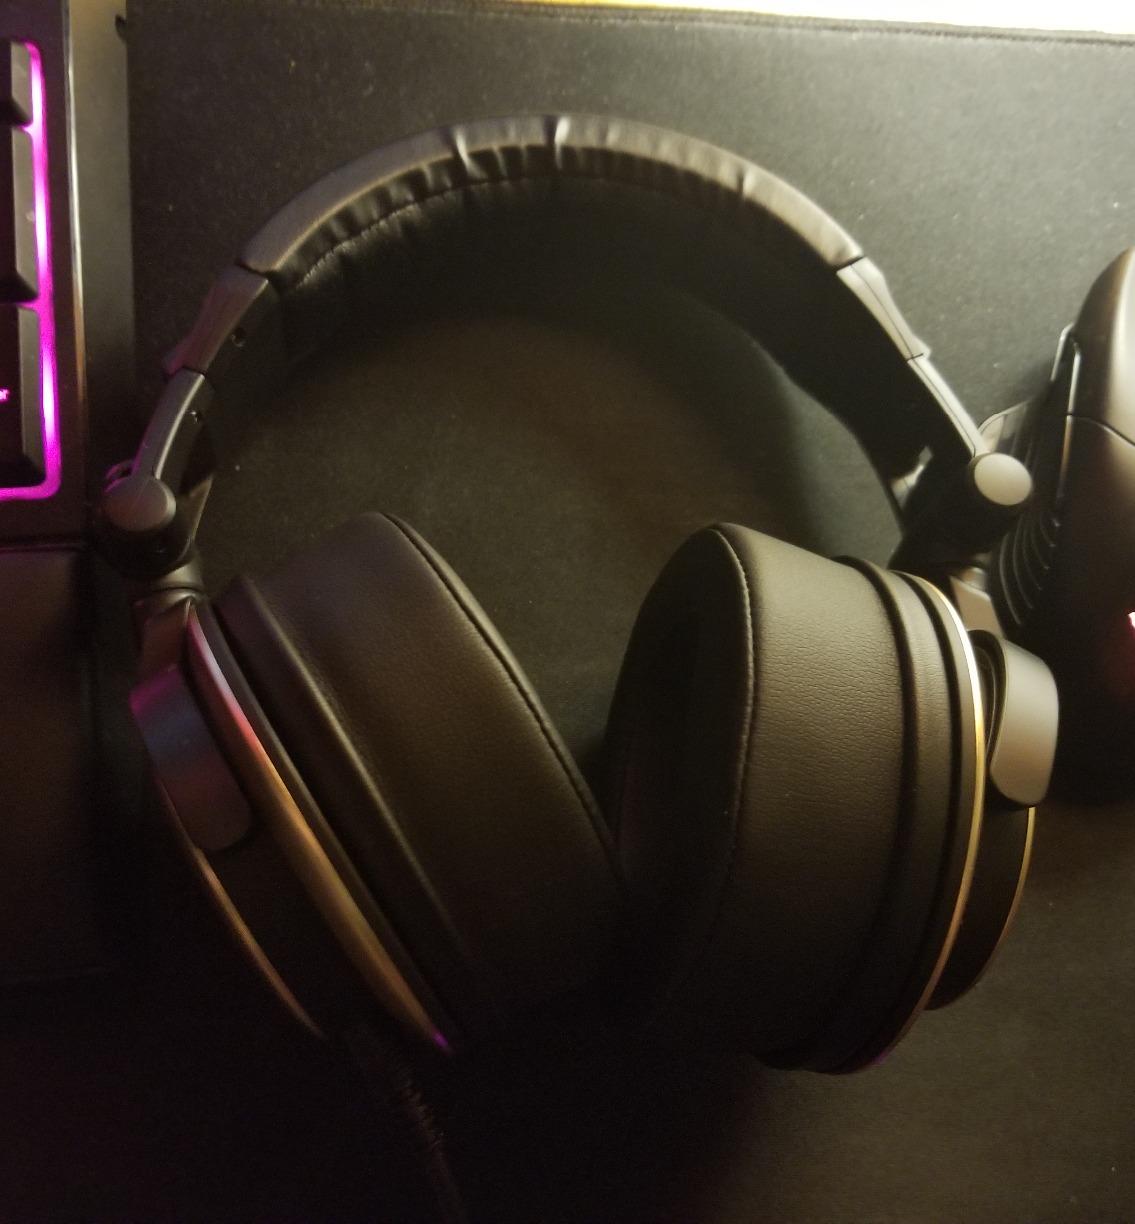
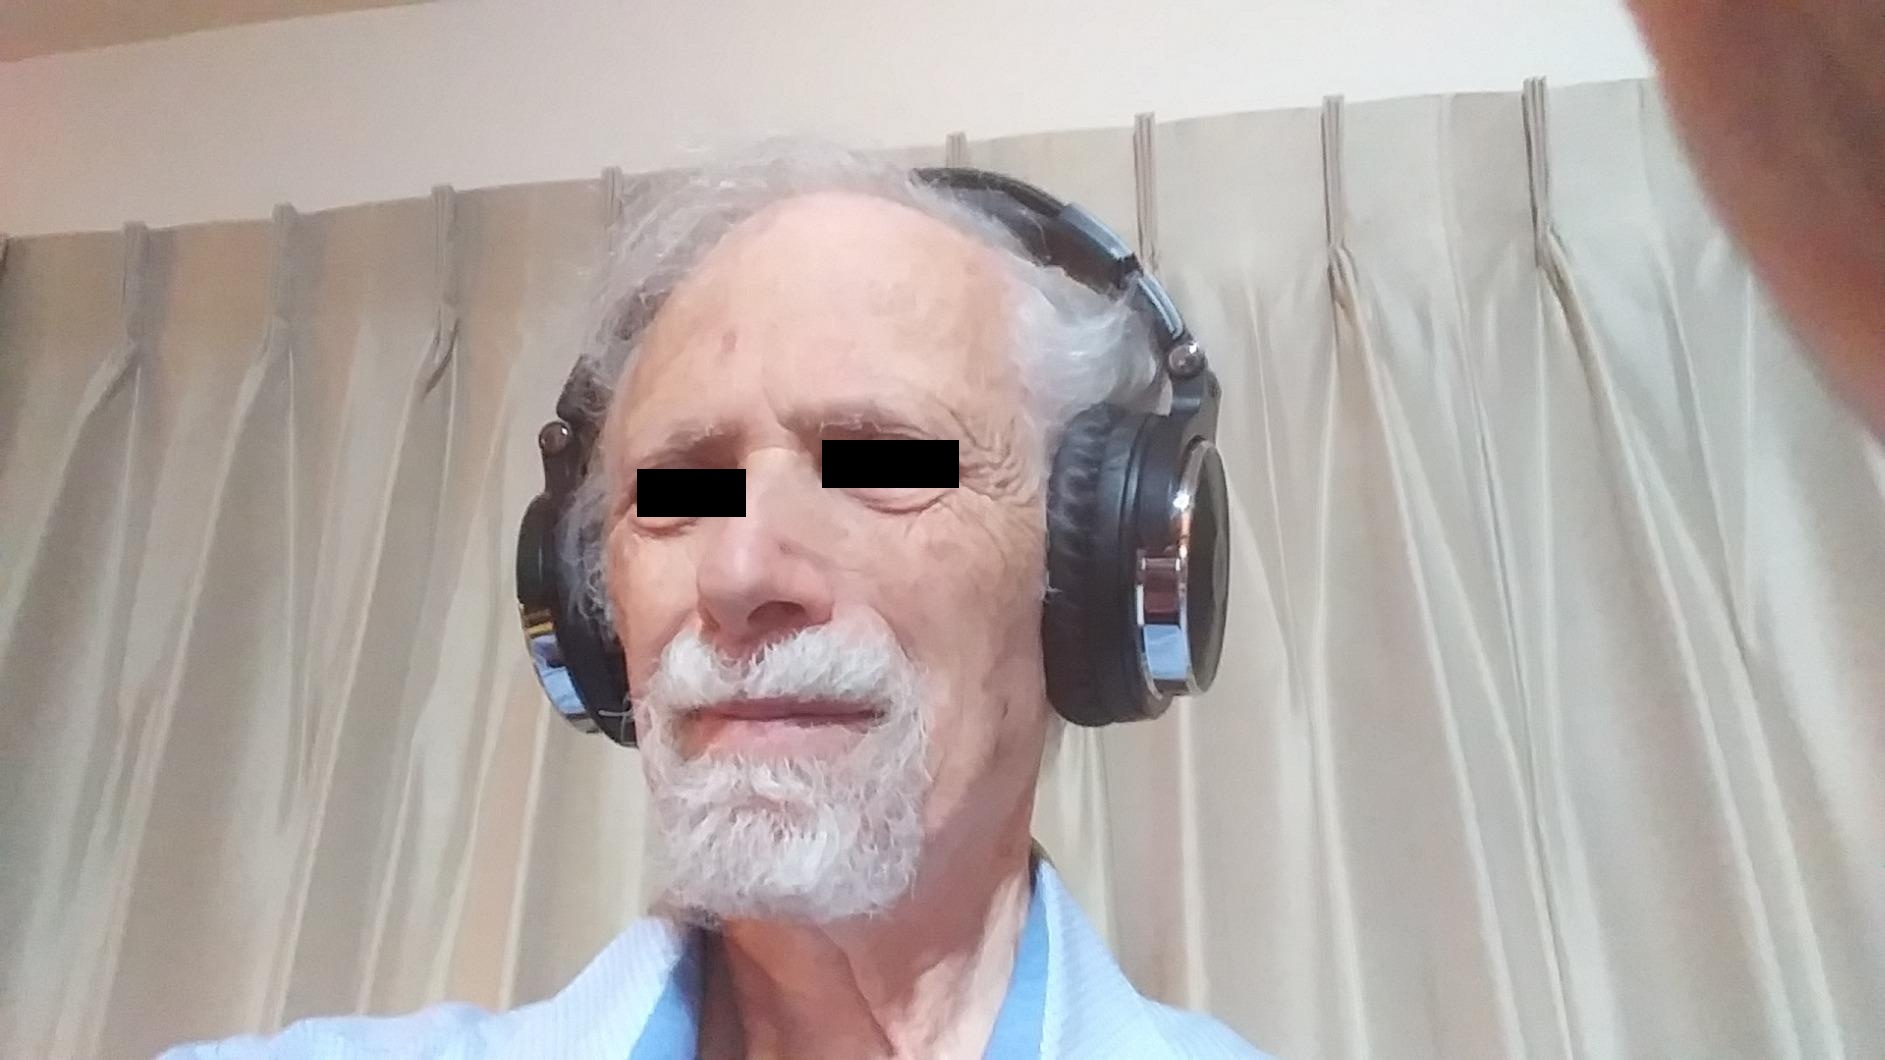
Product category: headphones
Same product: no